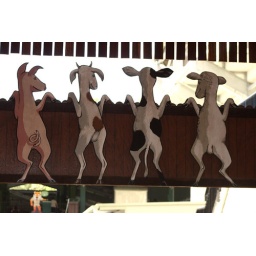
Australia Zoo, 1 November 2007 - They very cute sign in the Kids Corner section of Aus Zoo.